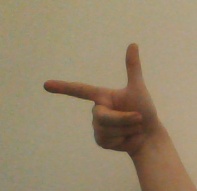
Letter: yaa